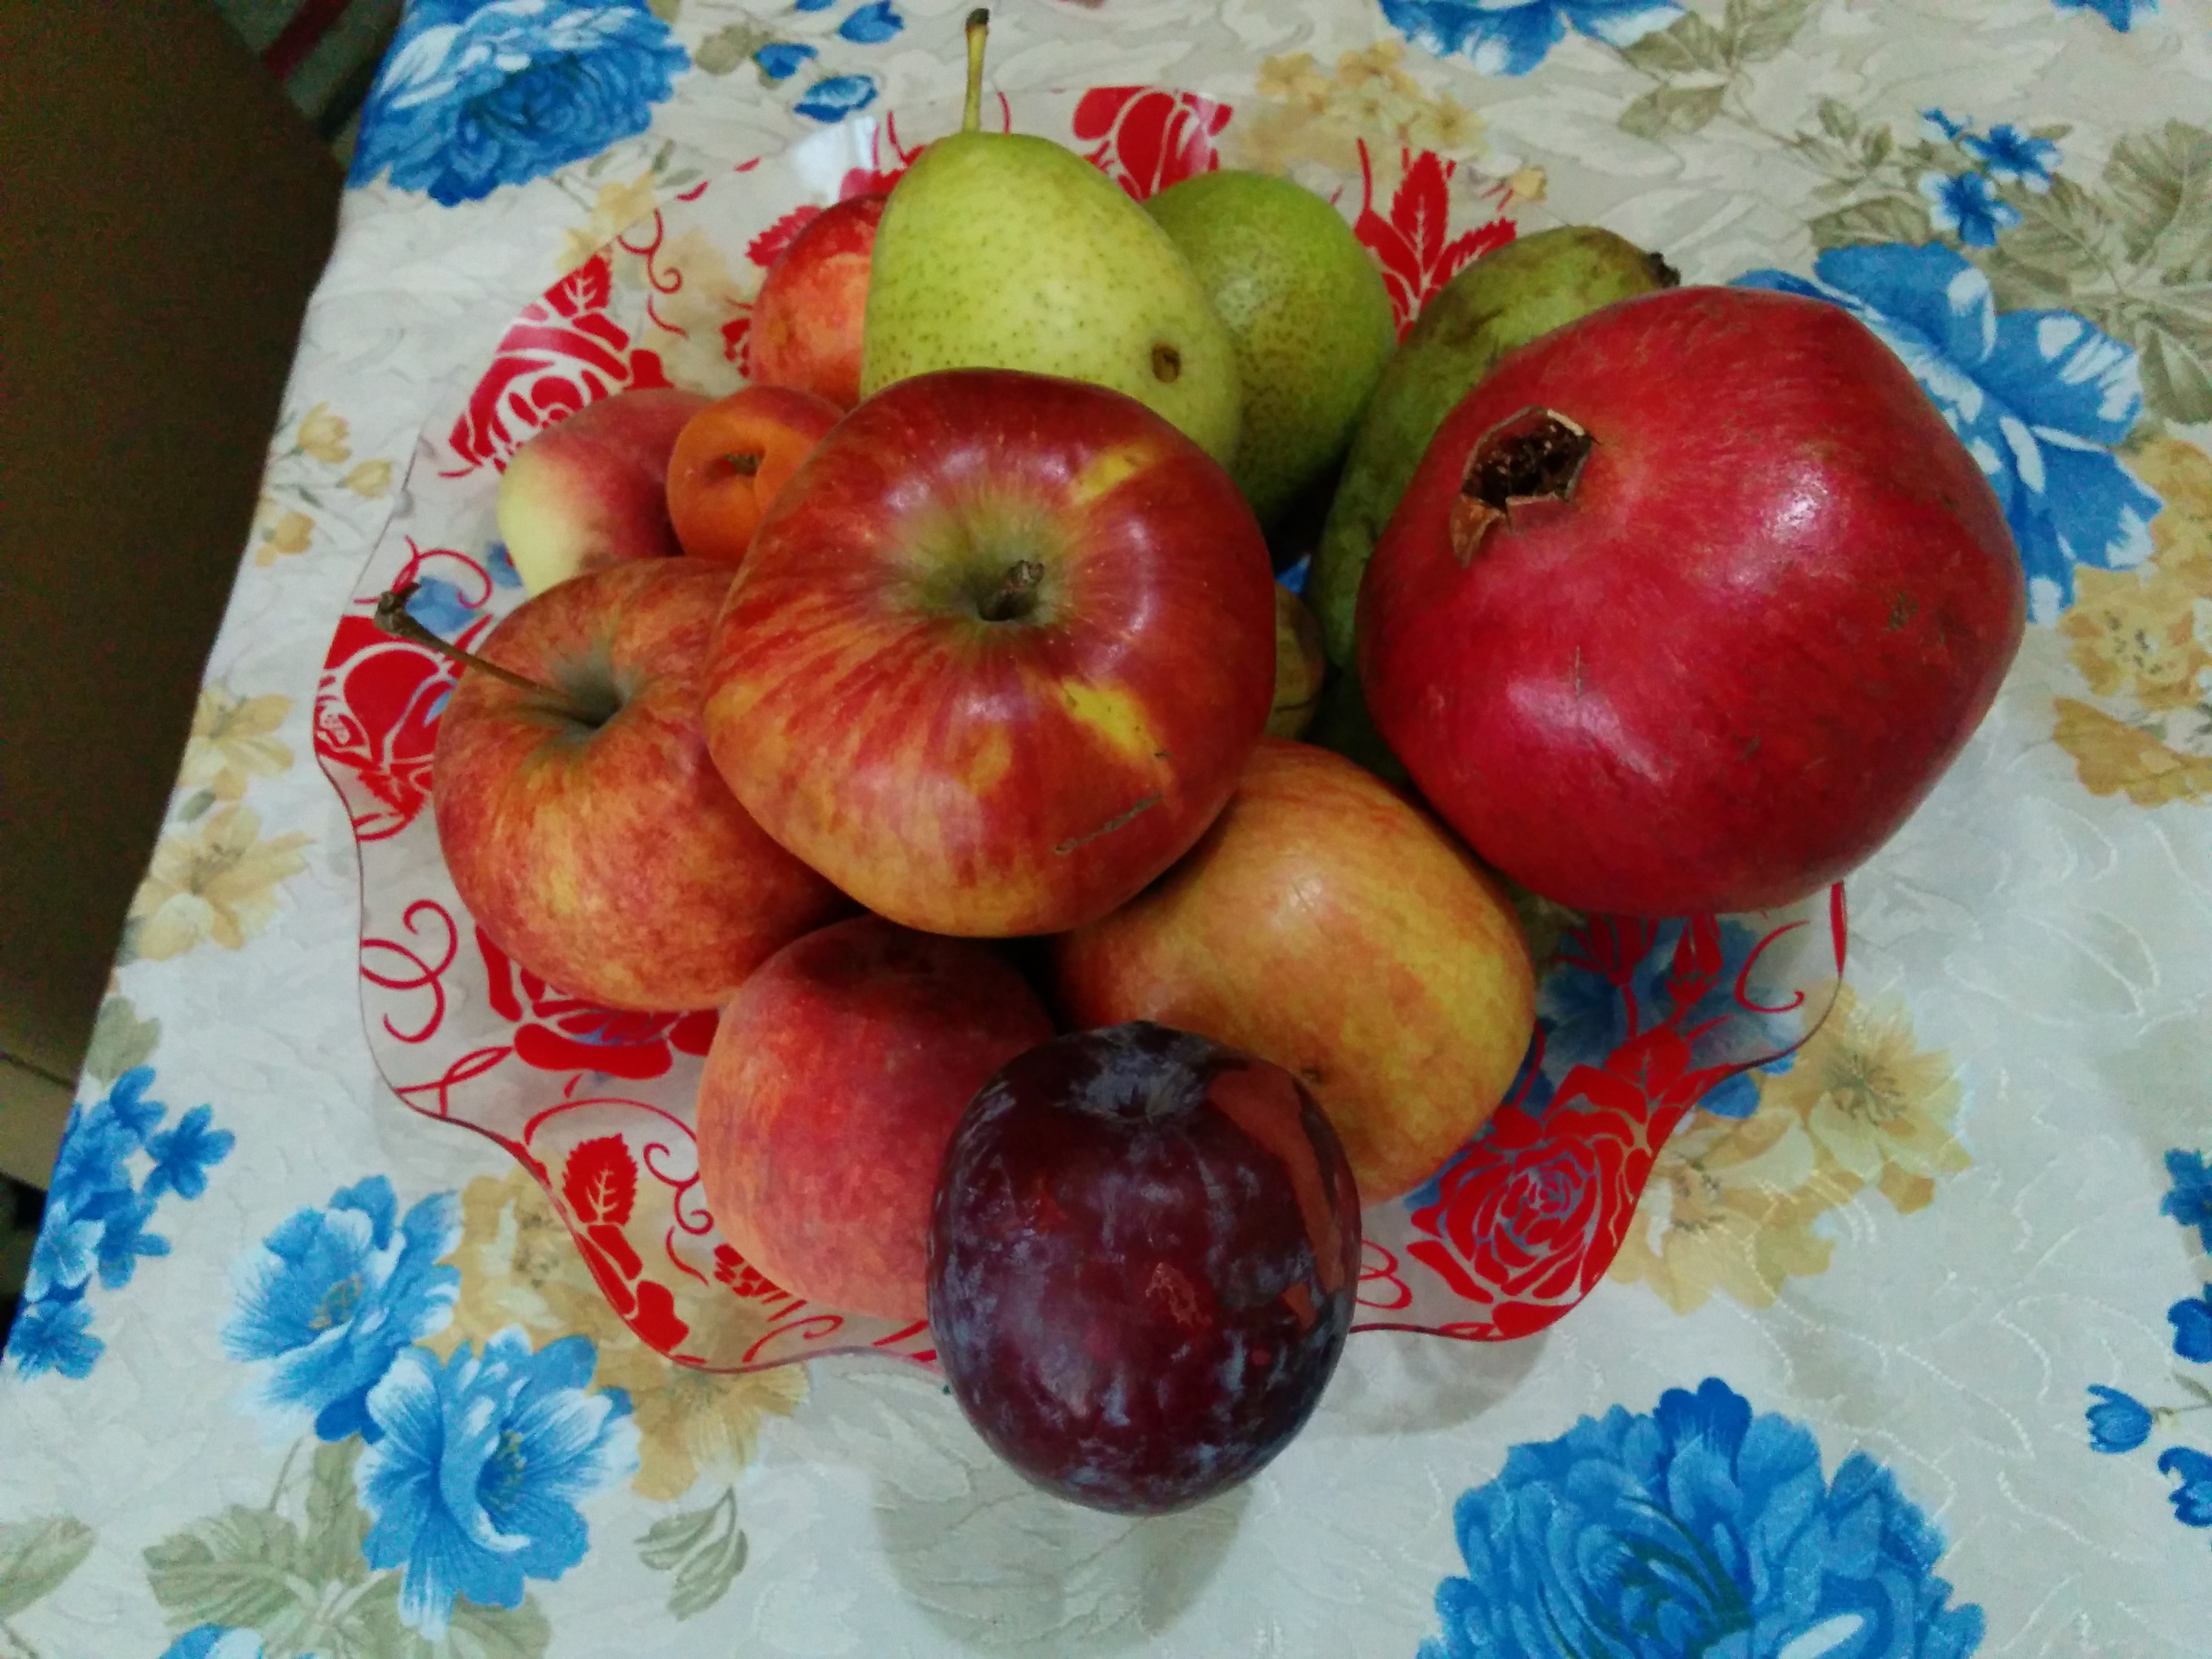
Label: generalcompost